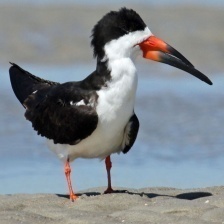
Species: BLACK SKIMMER
Scientific name: RYNCHOPS NIGER